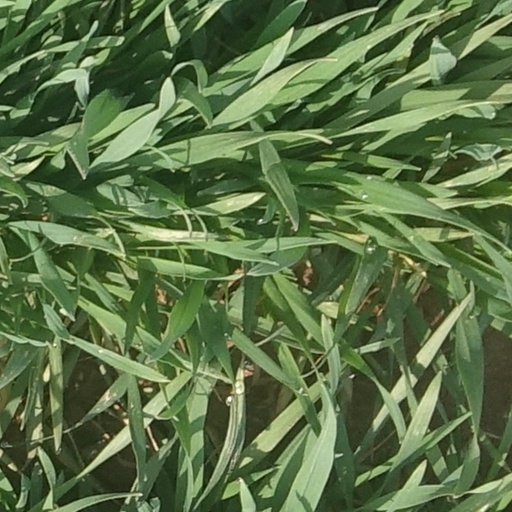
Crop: wheat